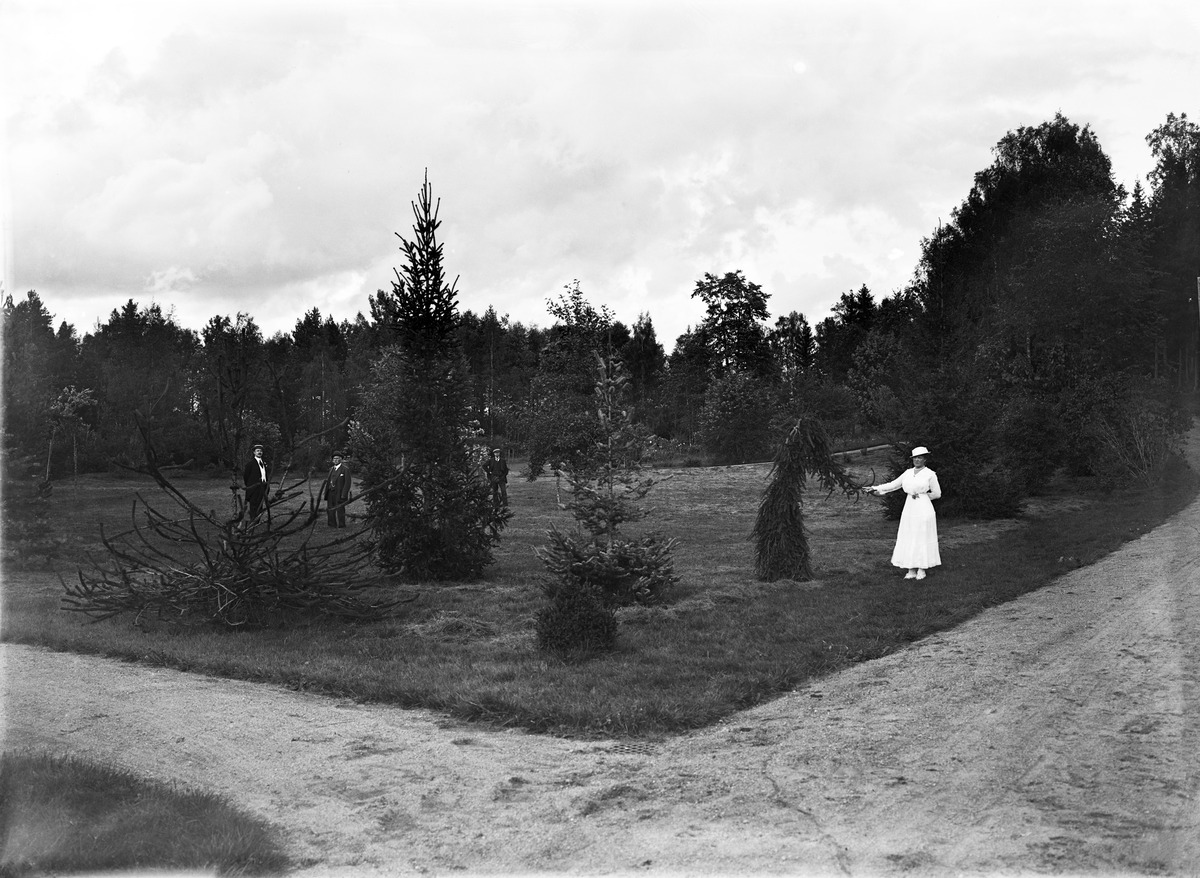
Hvittorp
sisällön kuvaus: Hvittorp. puutarha. (Brenner)

Villa Hvittorpin rakennutti nuottiliikkeen omistaja Robert Emil Westerlund kesähuvilakseen 1902.

Villan ovat suunnitelleet arkkitehdit Herman Gesellius, Armas Lindgren ja Eliel Saarinen. mustavalkoinen
Kuvaaja: Sundström, Eric, valokuvaaja
Ajankohta: kuvausaika 1902 n.
Paikka: Suomi, Uusimaa, Kirkkonummi, Hvittorpintie 245, 02430 Masala
Aiheet: rakennukset, pihat, ihmiset, kadut, puut